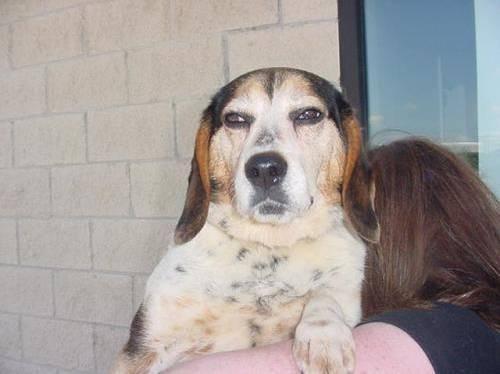
dog